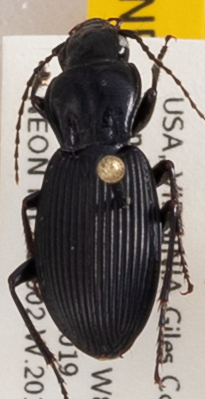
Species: Pterostichus lachrymosus
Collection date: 2019-07-30
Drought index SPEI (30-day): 0.42
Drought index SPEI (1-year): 2.09
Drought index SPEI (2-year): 2.09